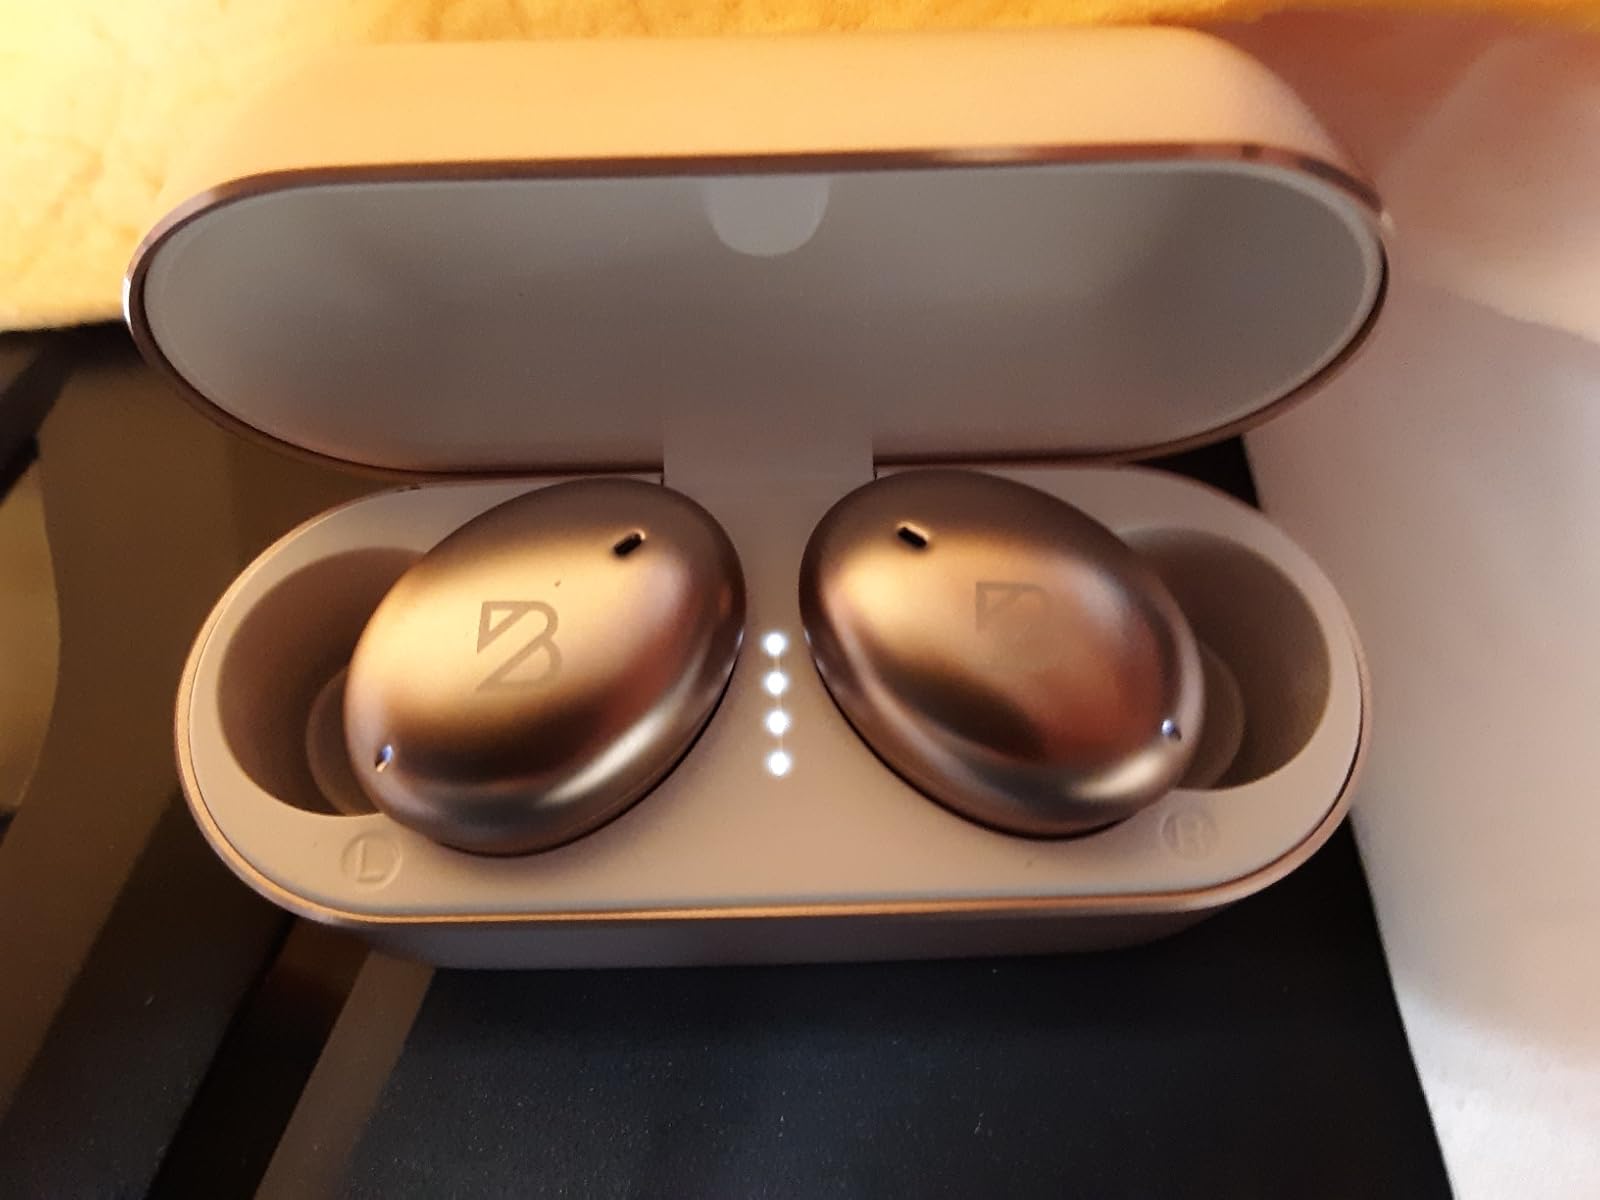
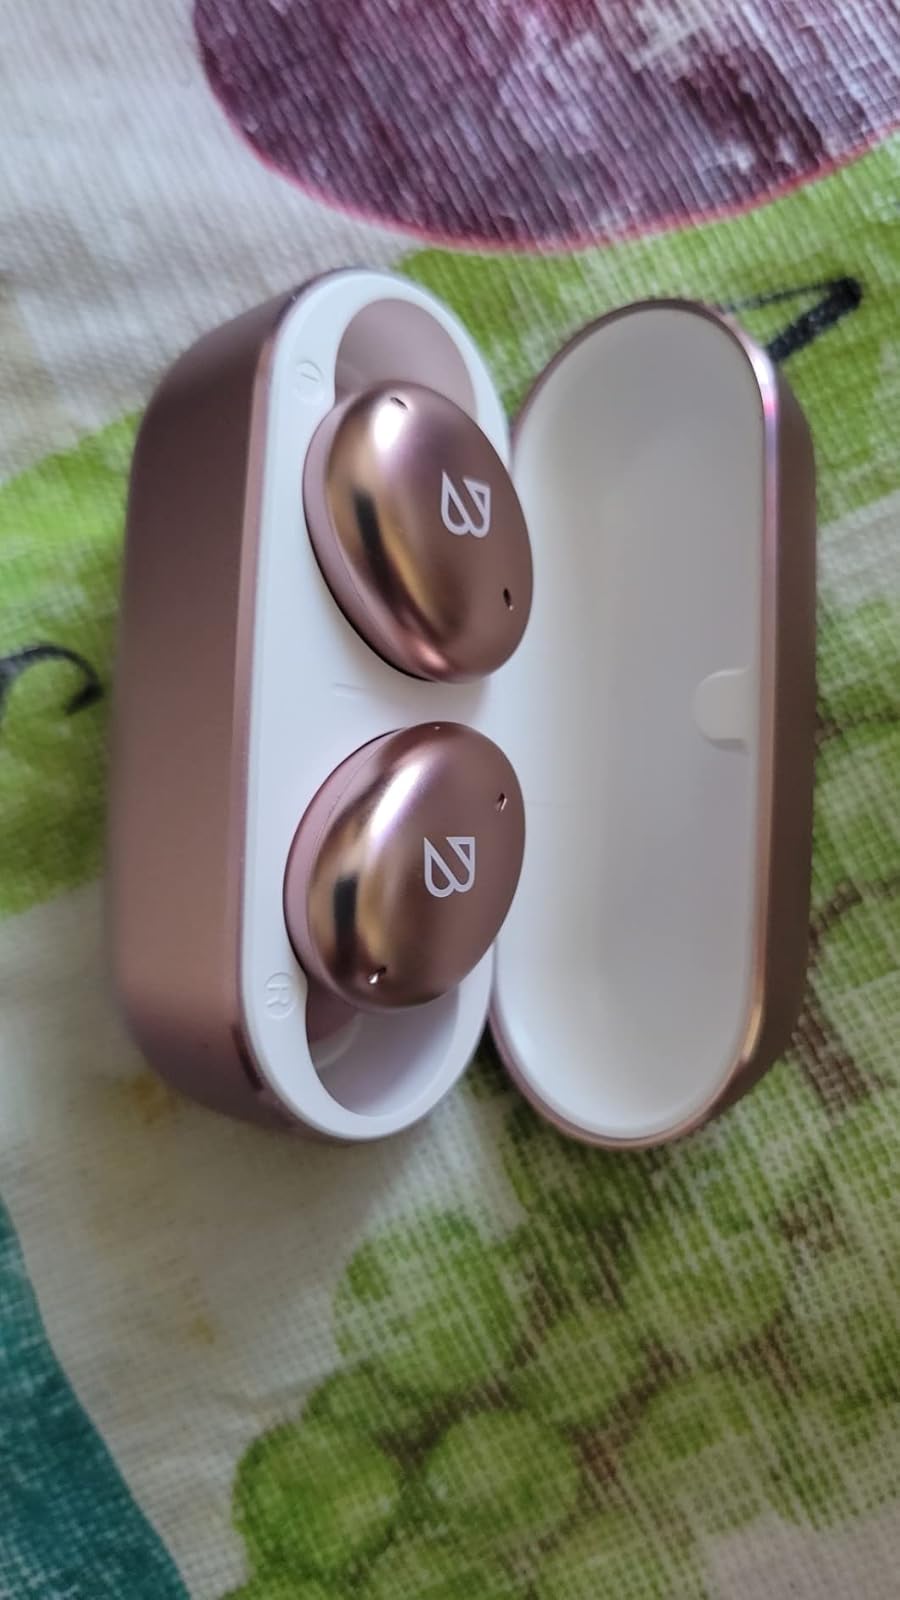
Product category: earbuds
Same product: yes